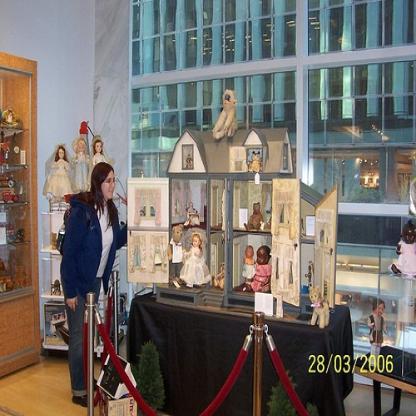
Scene: Indoor